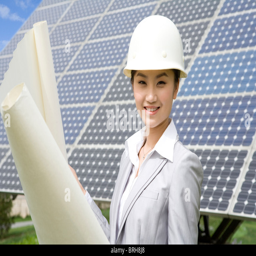
portrait of an engineer in front of solar panels